Félix Le Bourhis

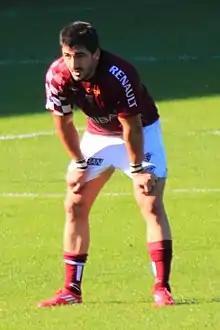

Félix Le Bourhis (born 7 April 1988) is a French former rugby union international.